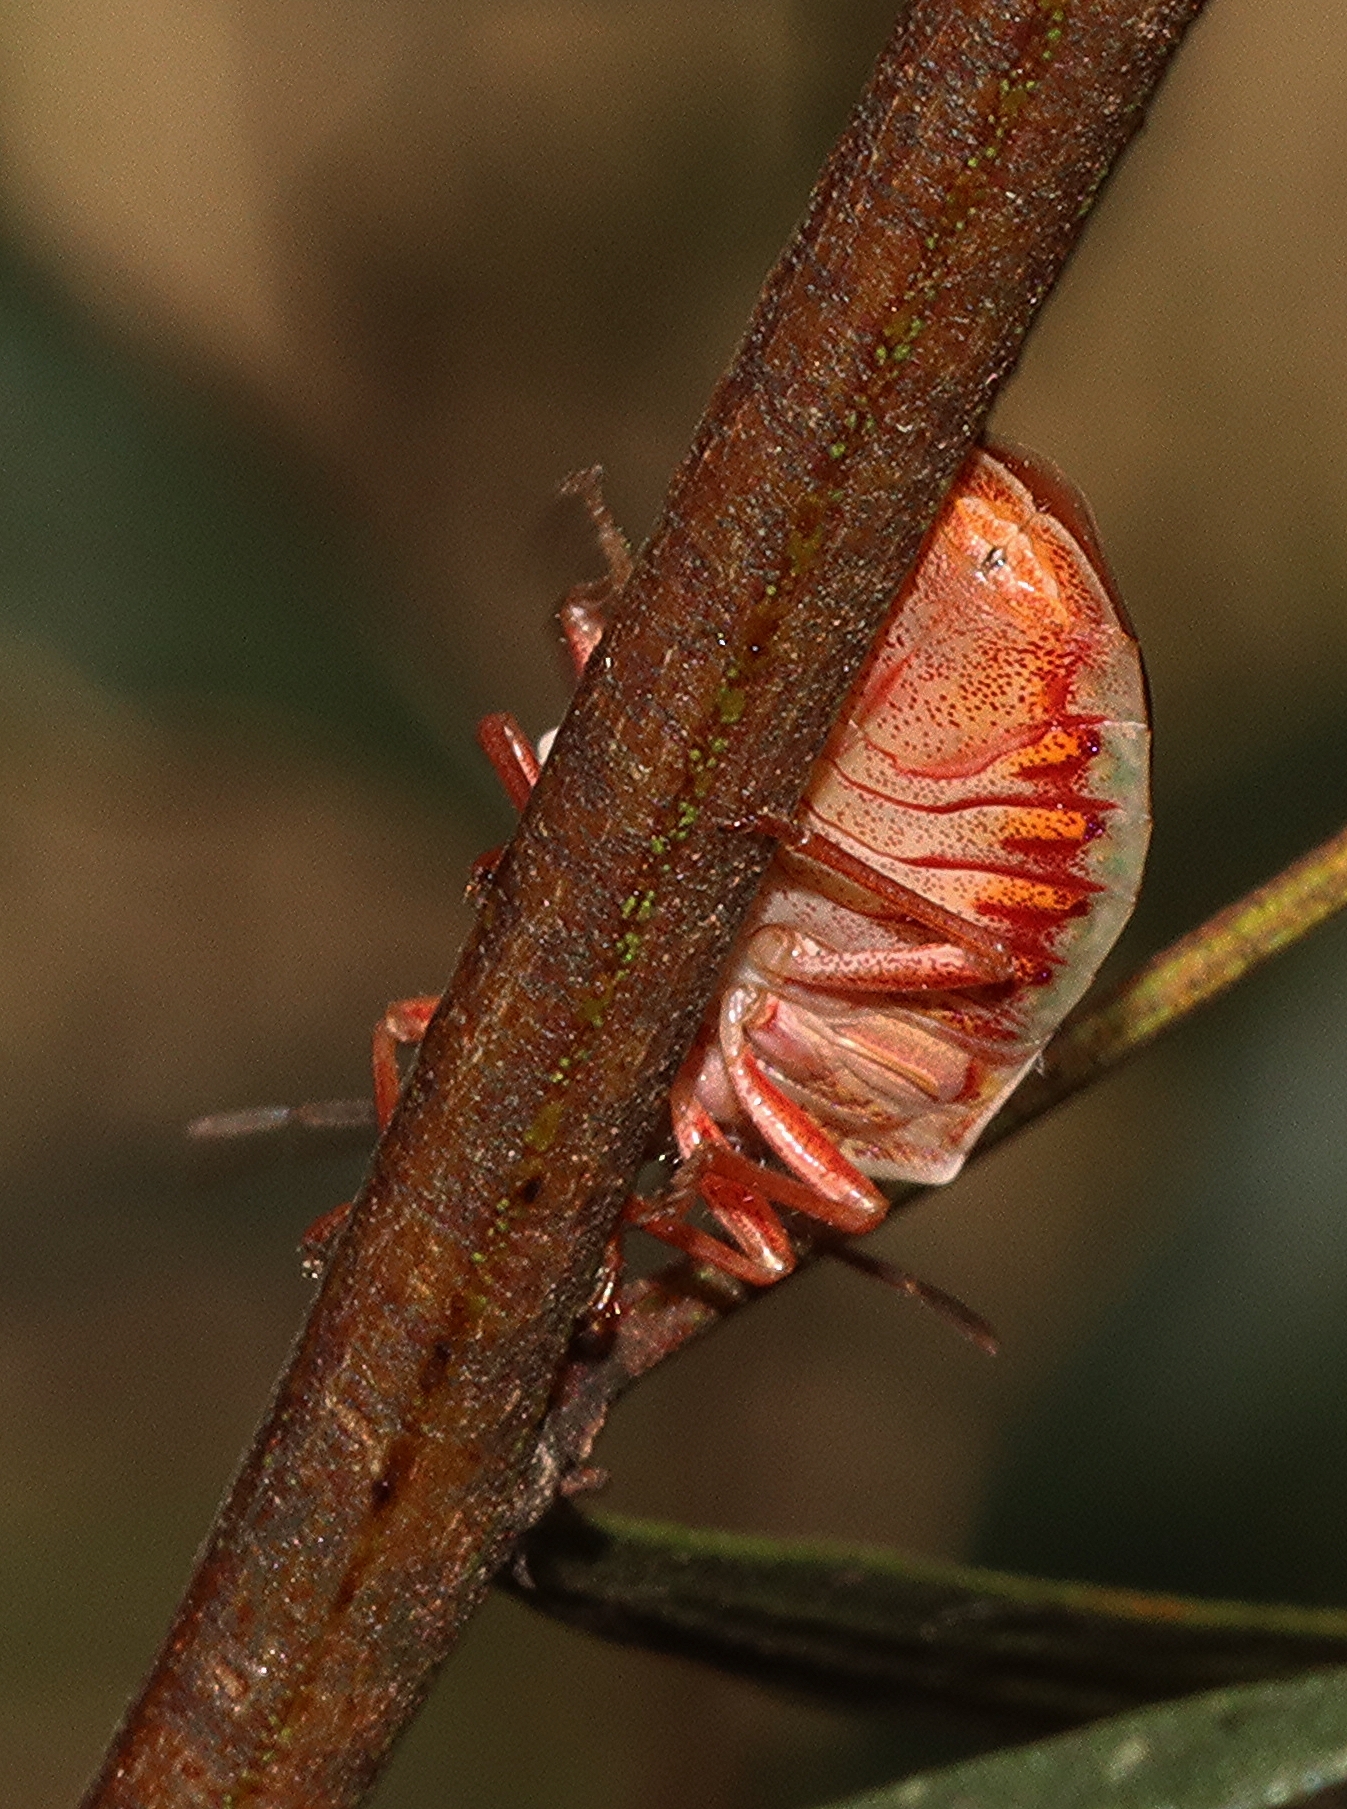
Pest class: stink_bug